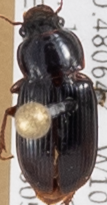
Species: Harpalus desertus
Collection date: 2018-05-17
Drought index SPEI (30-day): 0.814
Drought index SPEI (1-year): -0.674
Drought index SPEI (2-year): -0.184